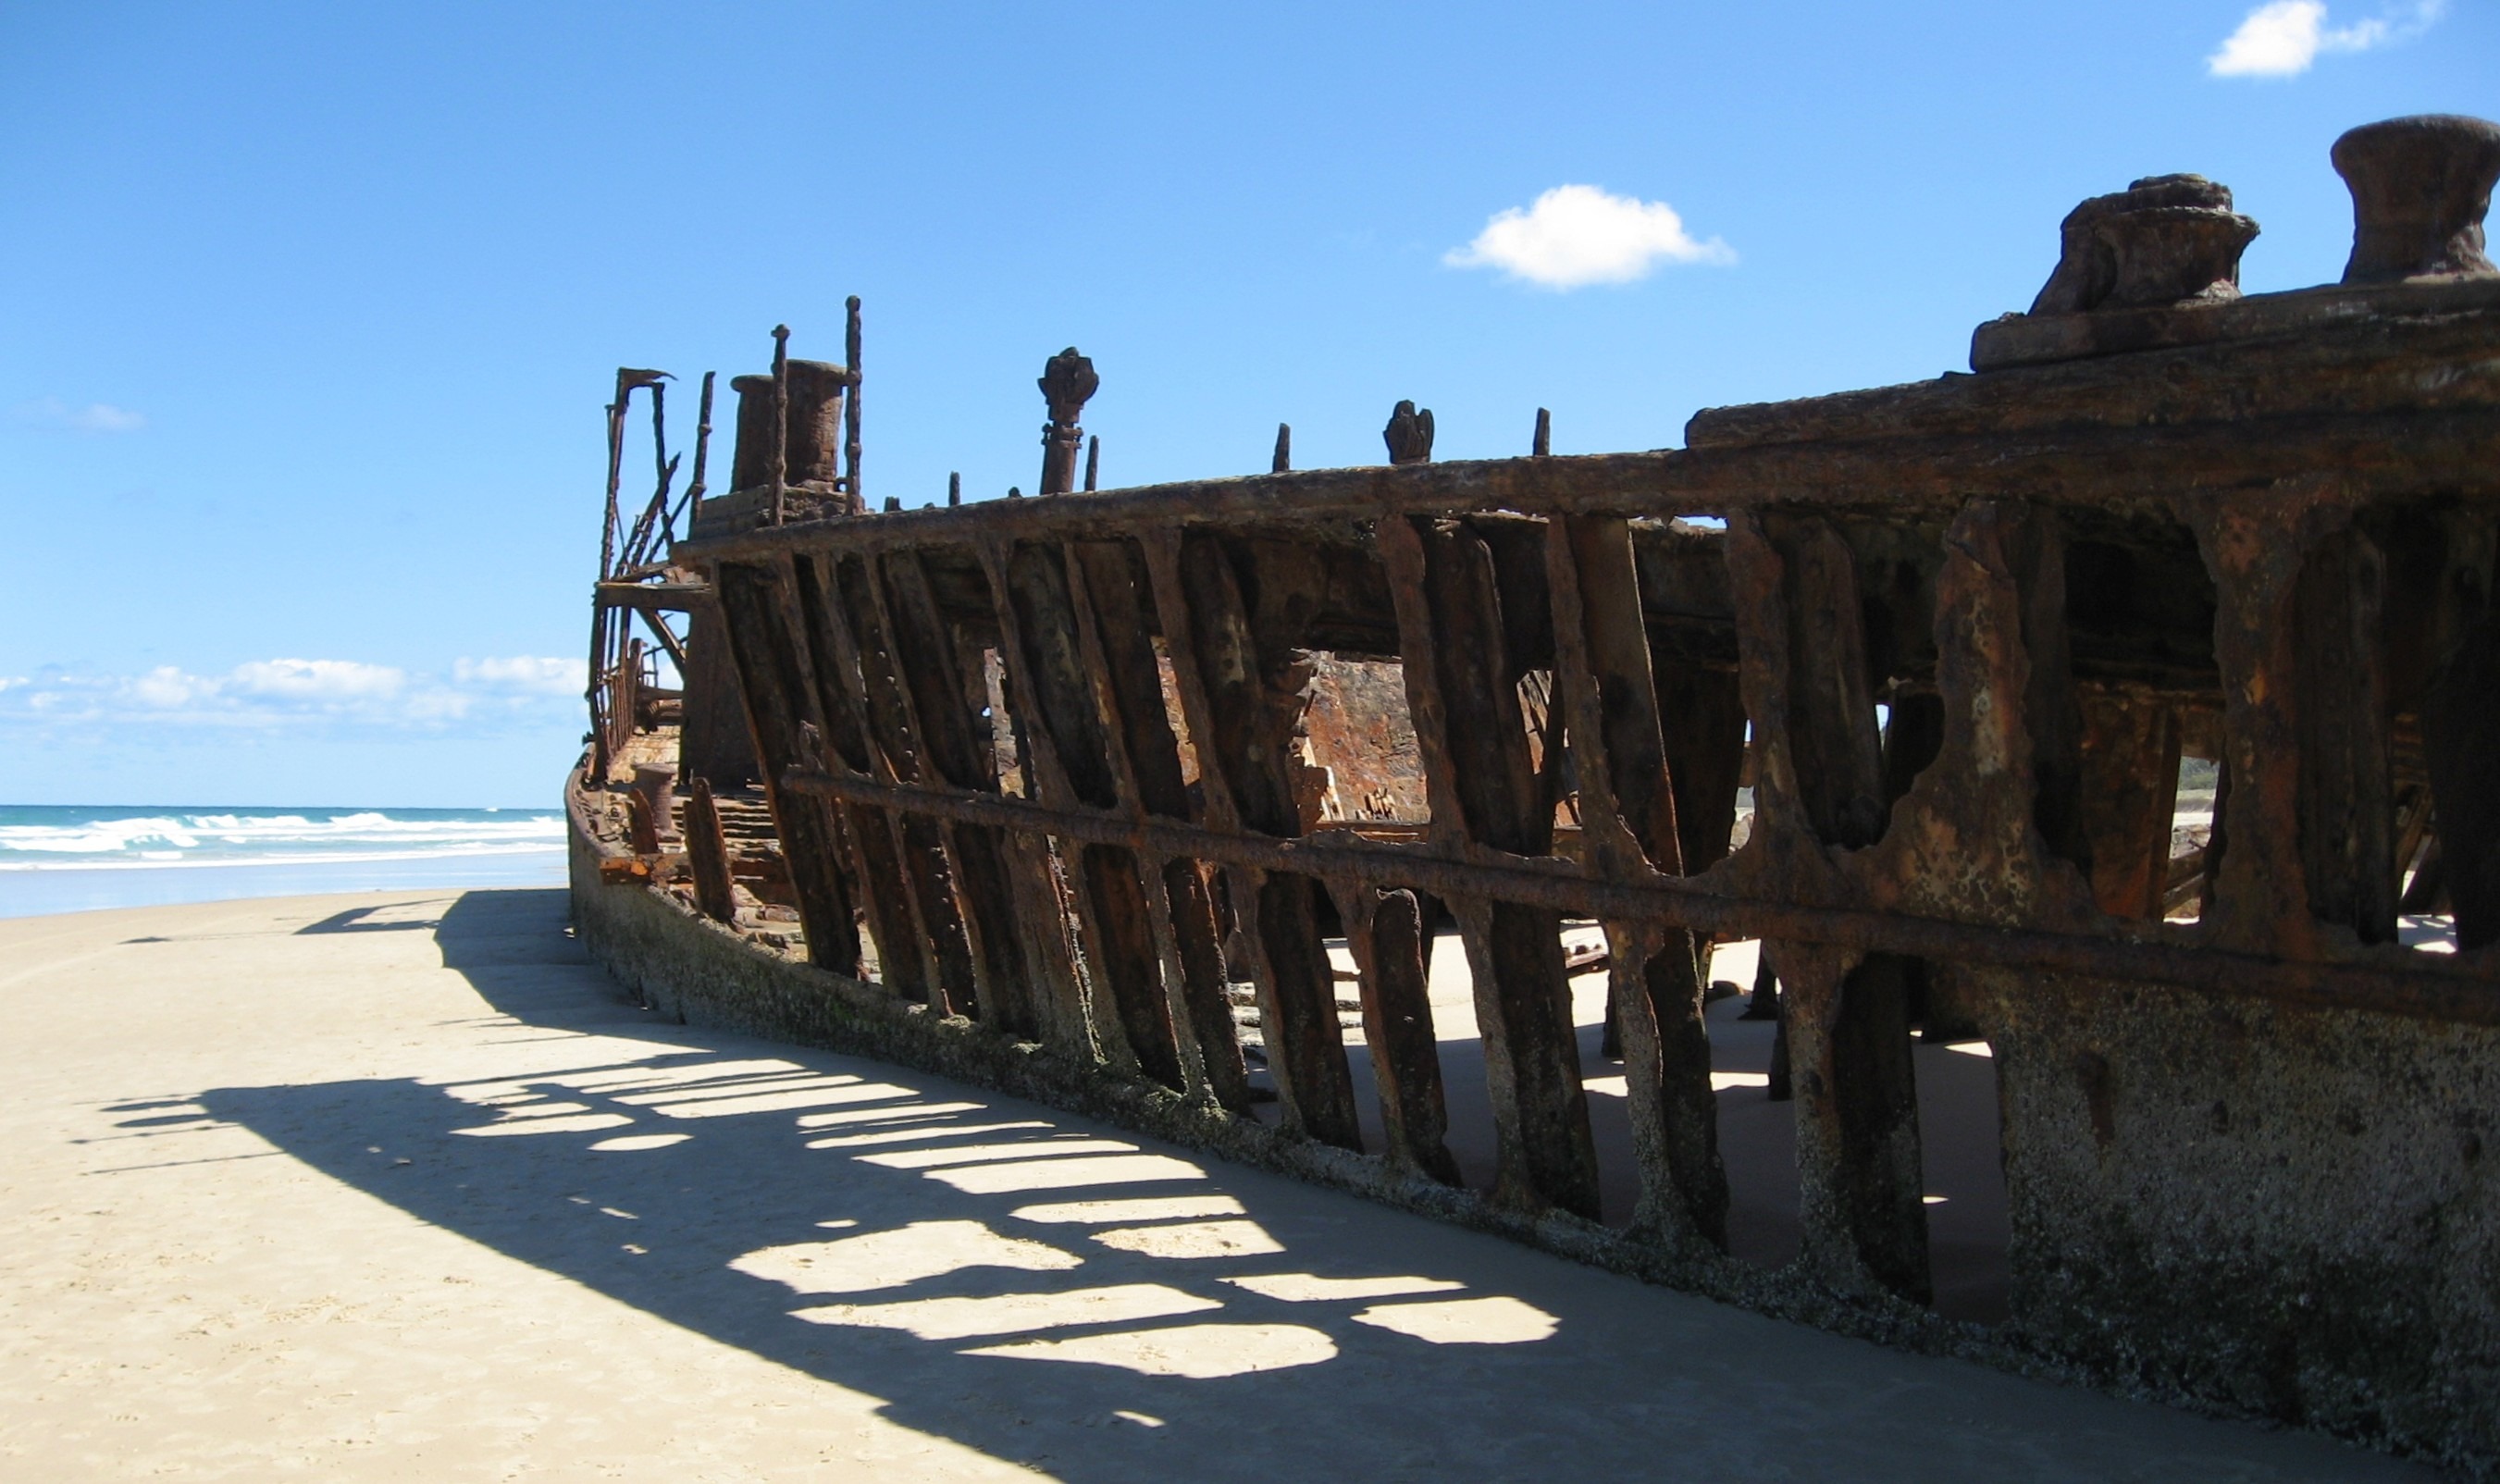
beach, sea, coast, sand, walkway, vacation, ship wreck, australia, wreck, fraser island